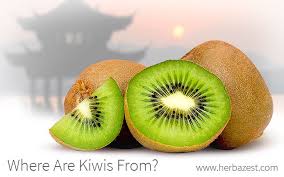
Label: Kiwi